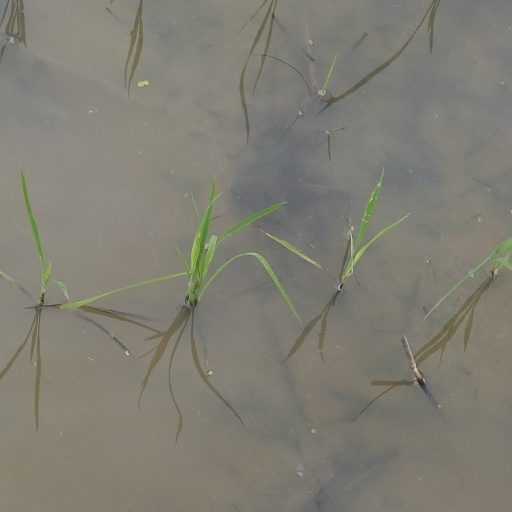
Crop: rice